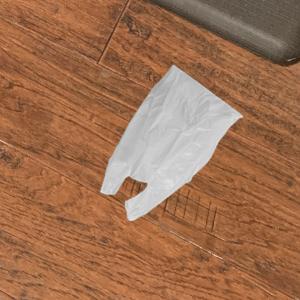
Label: plasticbags